Brisbois House

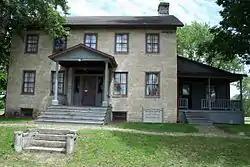

The Brisbois House, also known as the Bernard Brisbois House, is a historic house located on St. Feriole Island in Prairie du Chien, Wisconsin. Built circa 1840, the stone house is one of the oldest in Wisconsin. It was once thought to be built in 1808 by early settler and fur trader Michael Brisbois, but in the early 1920s, historians learned that it was built by his son after his death. The house is a National Historic Landmark and is now owned by the Wisconsin Historical Society.